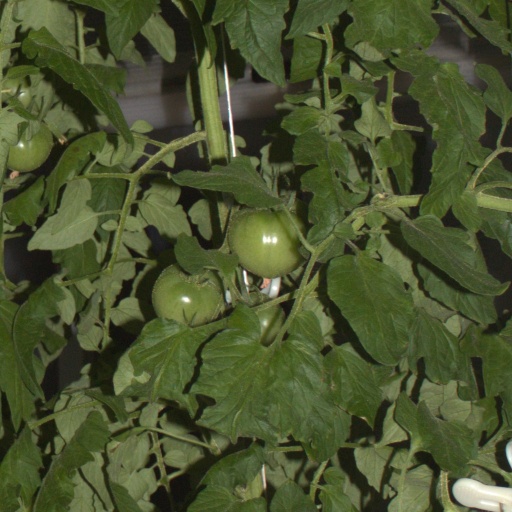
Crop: tomato